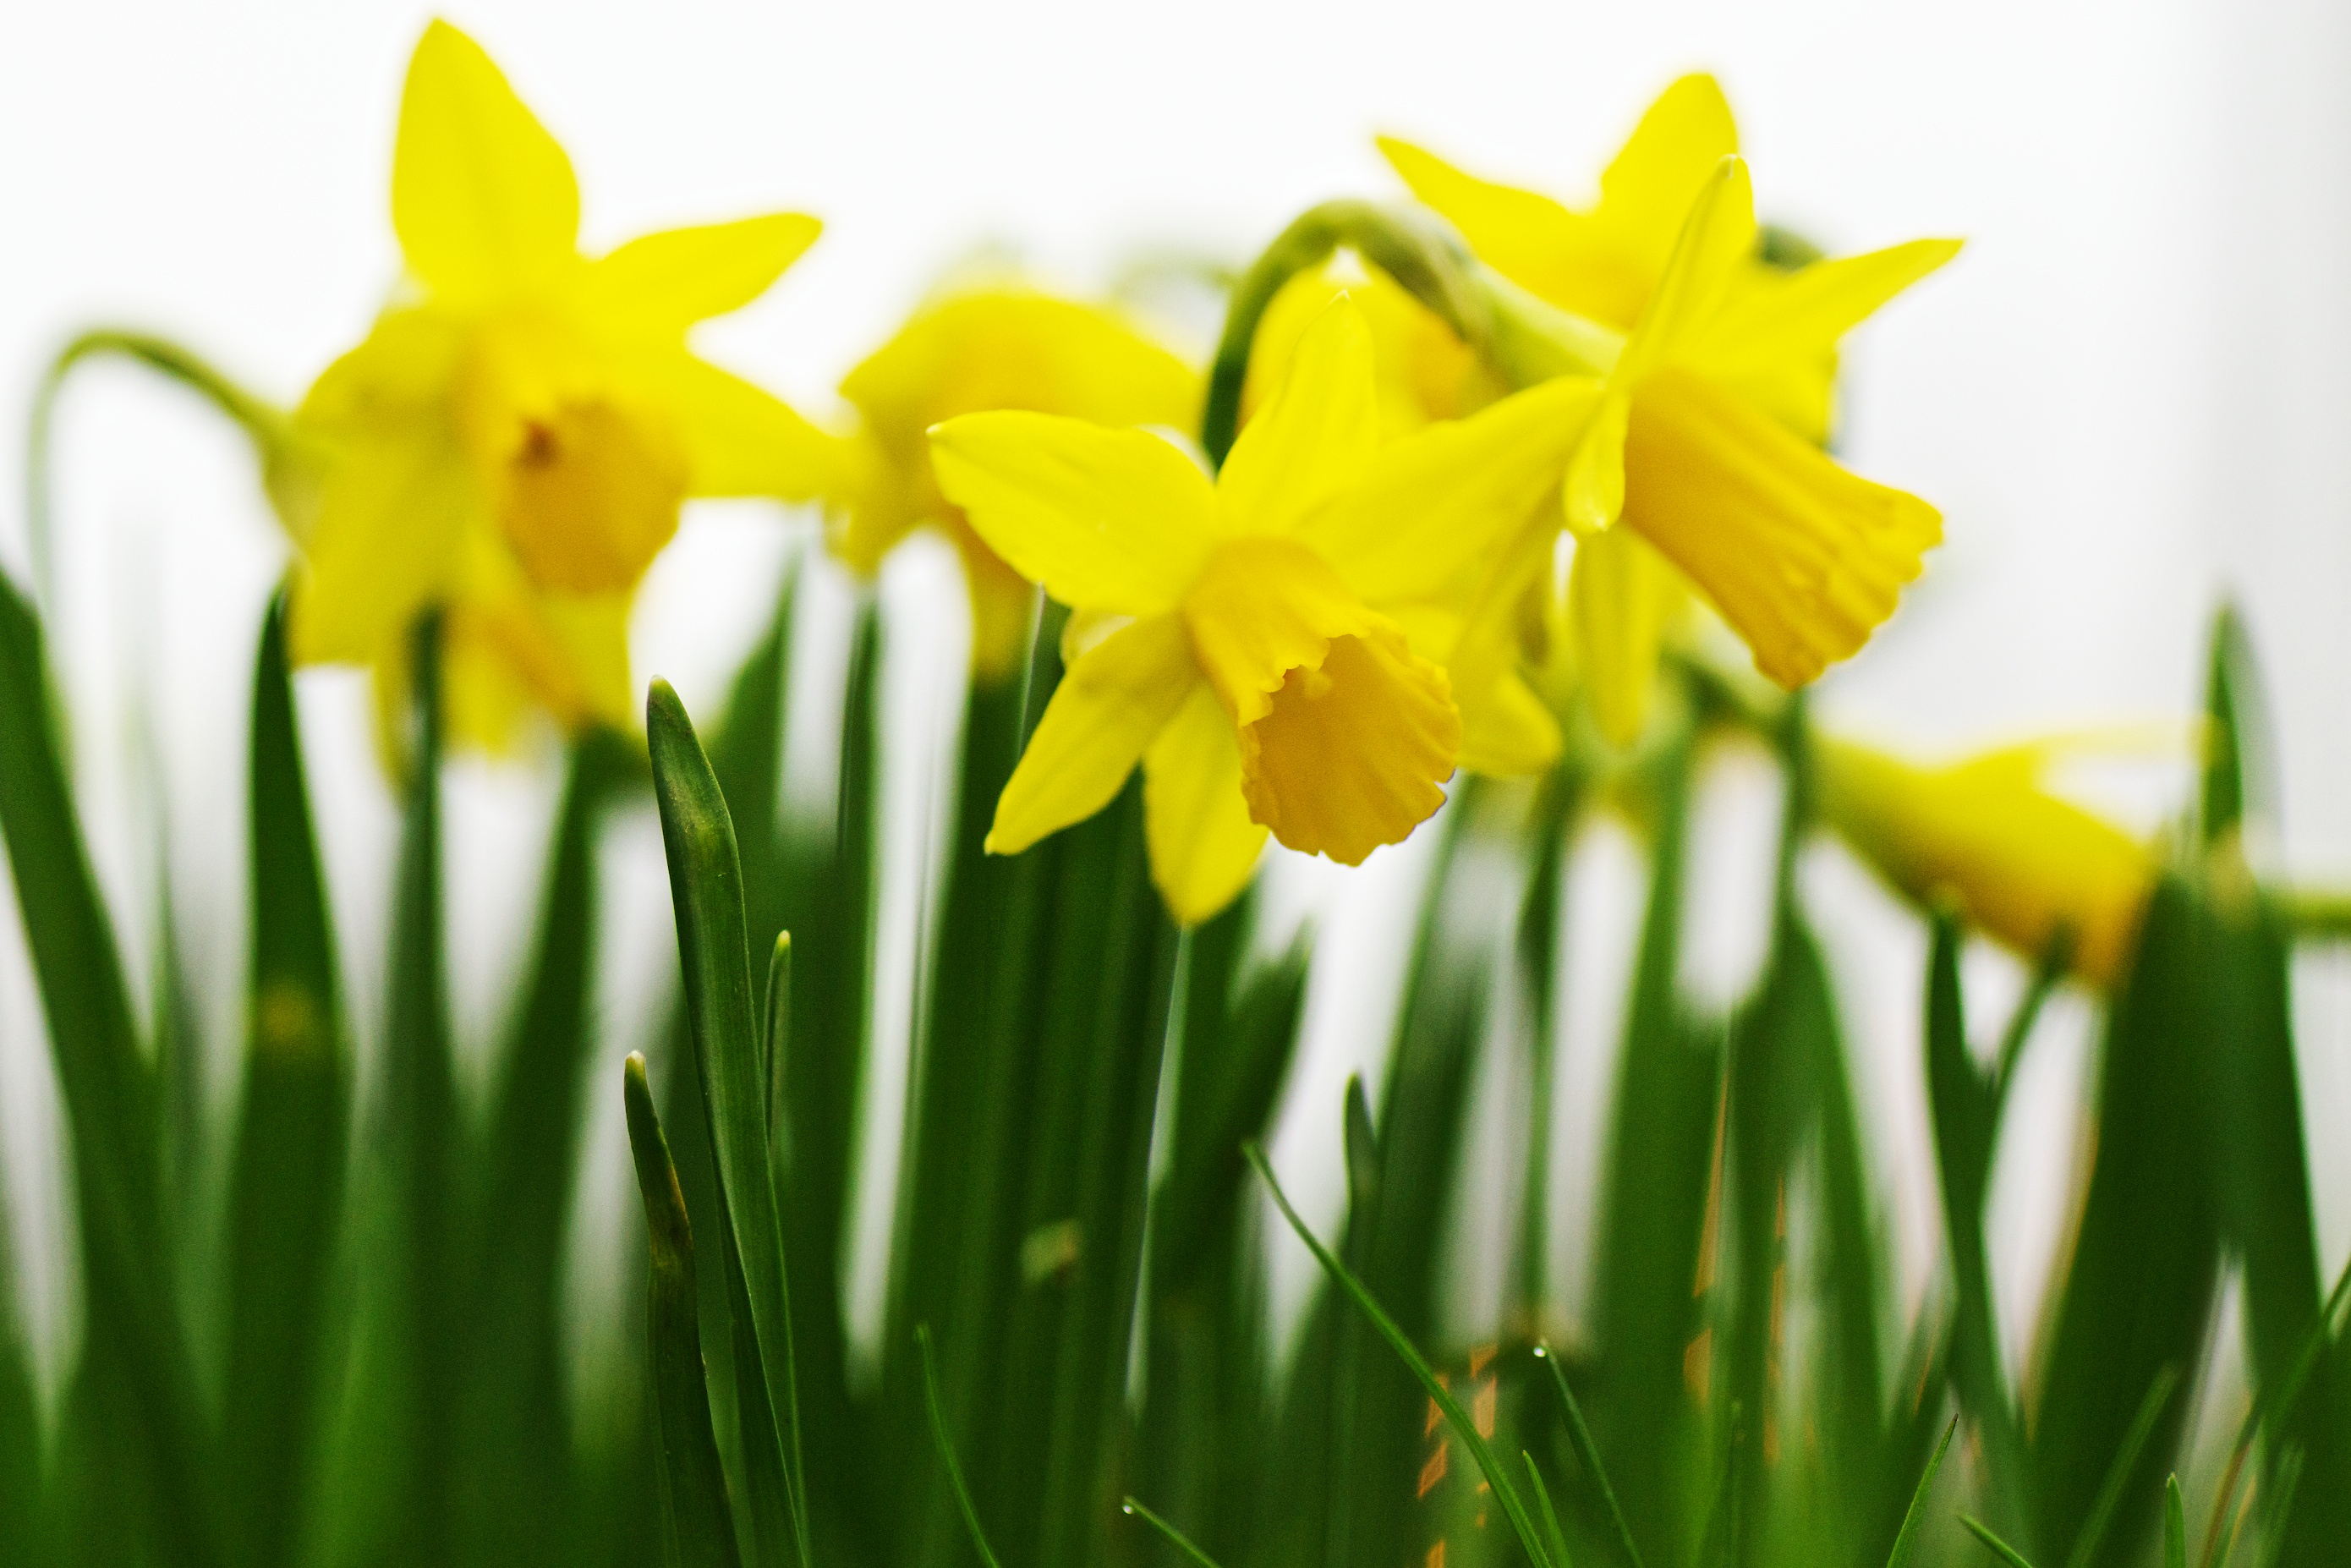
grass, plant, flower, spring, green, macro, yellow, closeup, flora, flowers, daffodils, sony, narcissus, a77, flowery, spring2014, macro photography, daffs, flowering plant, plant stem, land plant